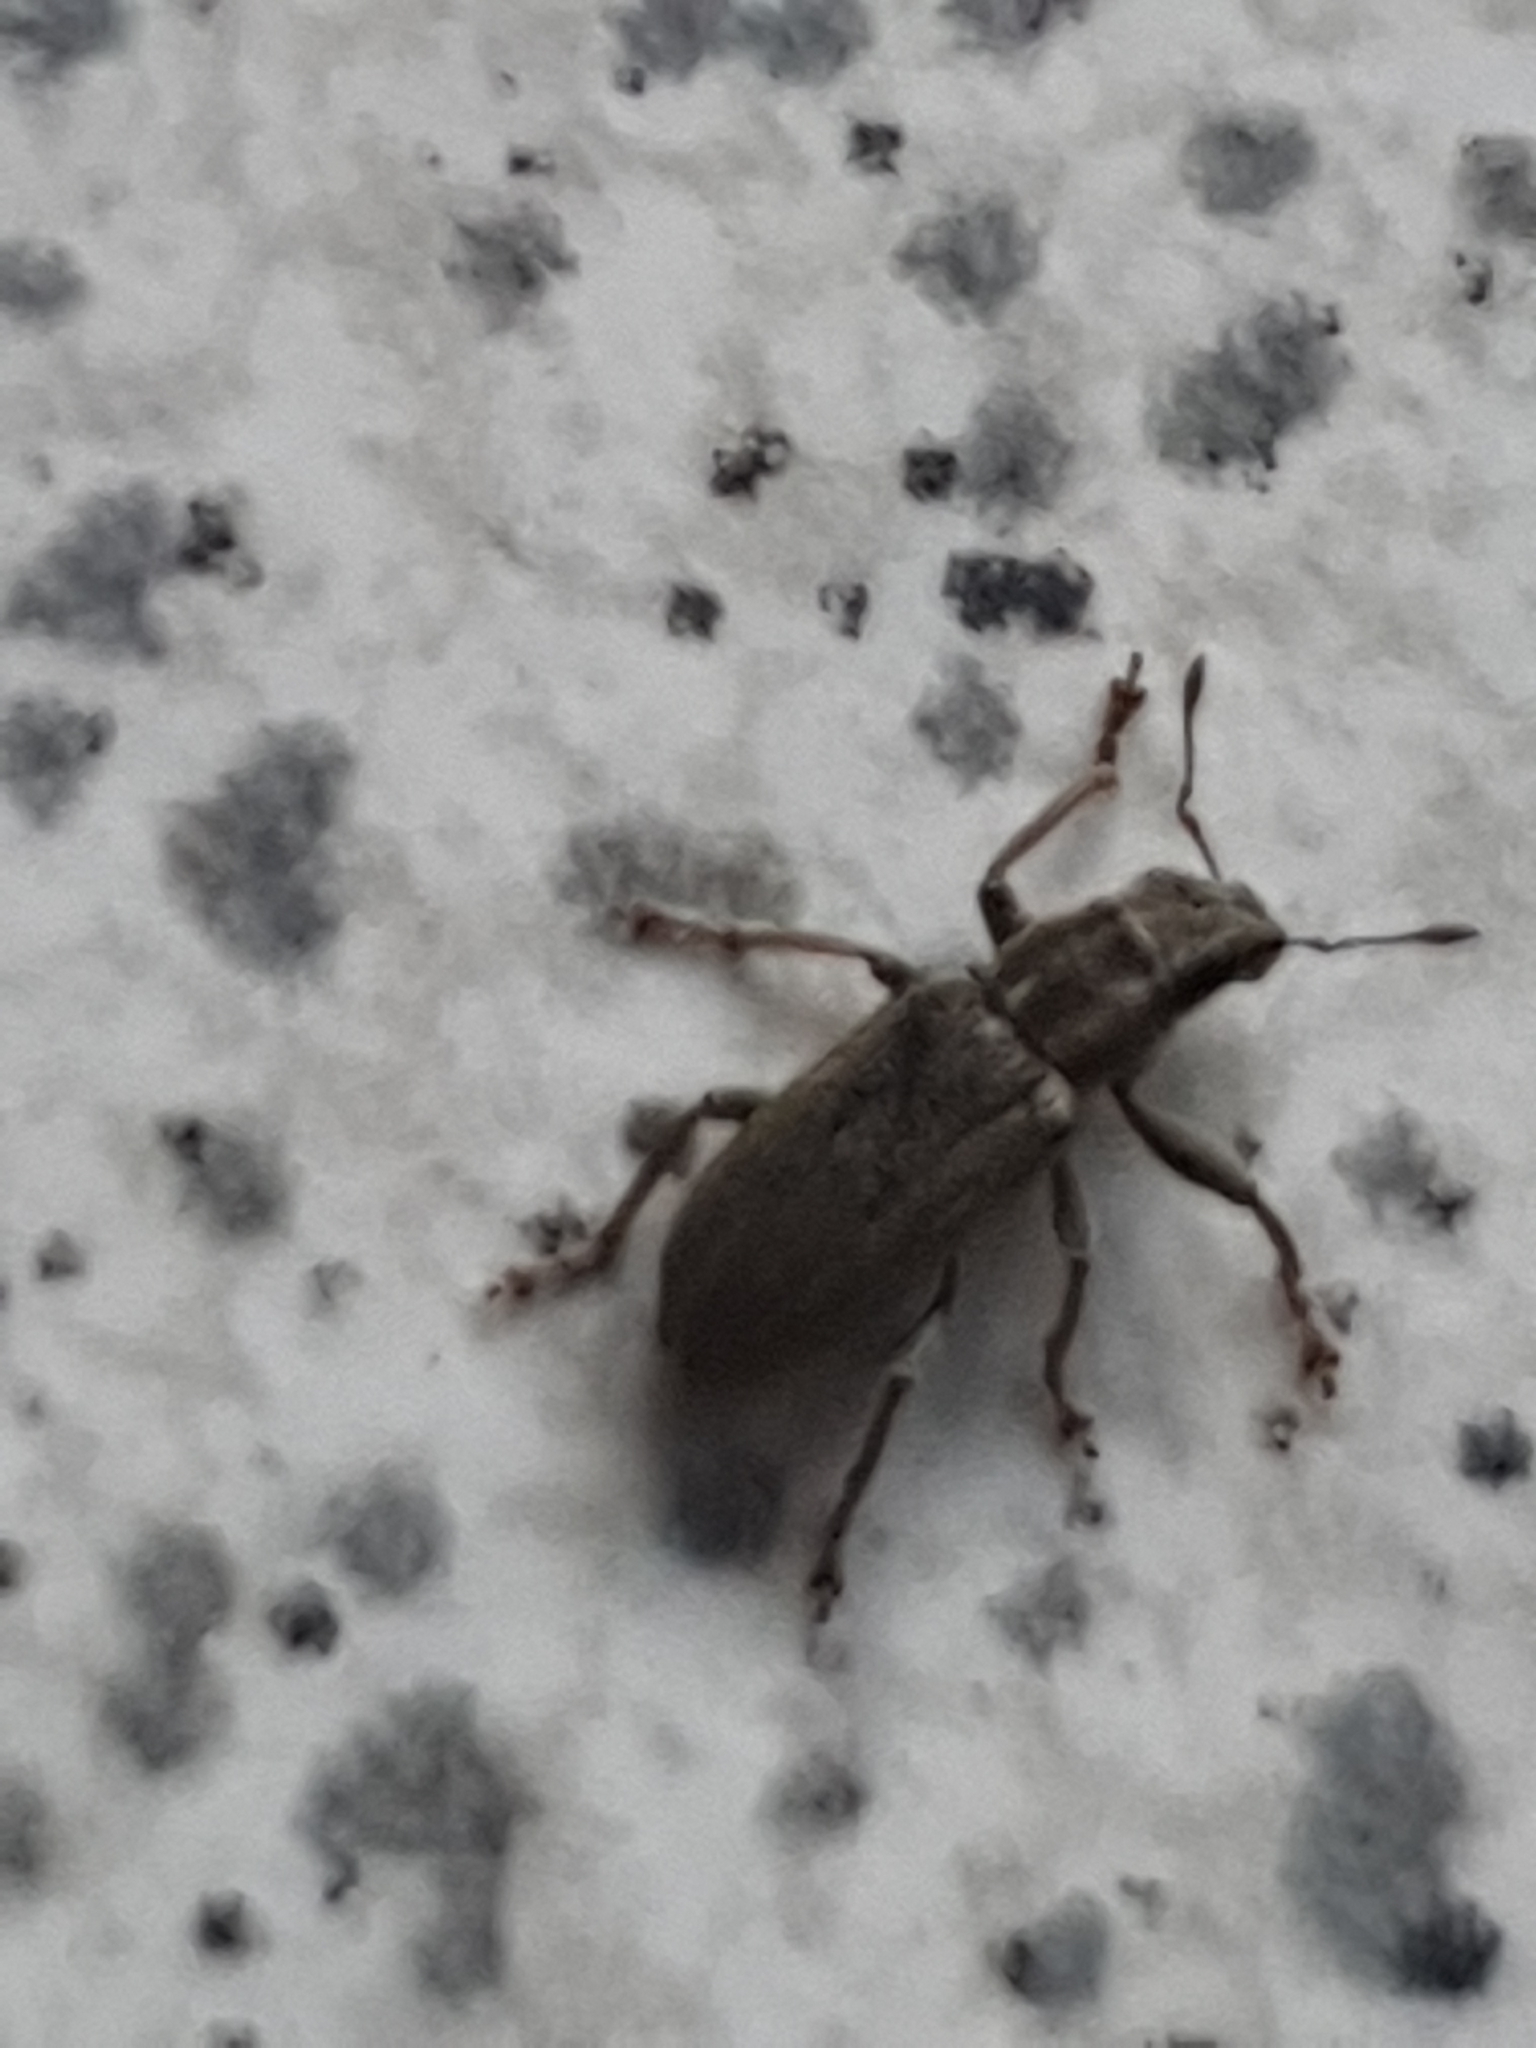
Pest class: pea_leaf_weevil